Taiga Egoshi

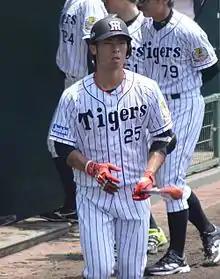
Egoshi with the Hanshin Tigers in 2015

During the February spring camp in Okinawa, he showed early promise by hitting relatively well during batting practice sessions and intra-squad games. He even went 4-for-5 during a practice game against Samsung Lions in the KBO League. He continued his productive streak, and eventually made it to the starting roster for the pre-season exhibition games. On March 4, he hit a 2-run homerun from Softbank Hawks' Kenji Otonari, and became the first Hanshin rookie to hit a home run in an exhibition game since Takashi Toritani in . Fellow rookie Tsuyoshi Ishizaki also recorded the win that day, making them the first Hanshin rookies to record a victory and homerun in an exhibition game since and Akinobu Okada in . He batted .267 in all of his exhibition game appearances, and earned himself a spot in the main squad's opening day roster. He decided to skip his university graduation ceremonies in order to attend the season opener, and witnessed the Tigers notch their first victory for the season, and first opening day walk-off win in 74 years.